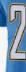
Number: 2